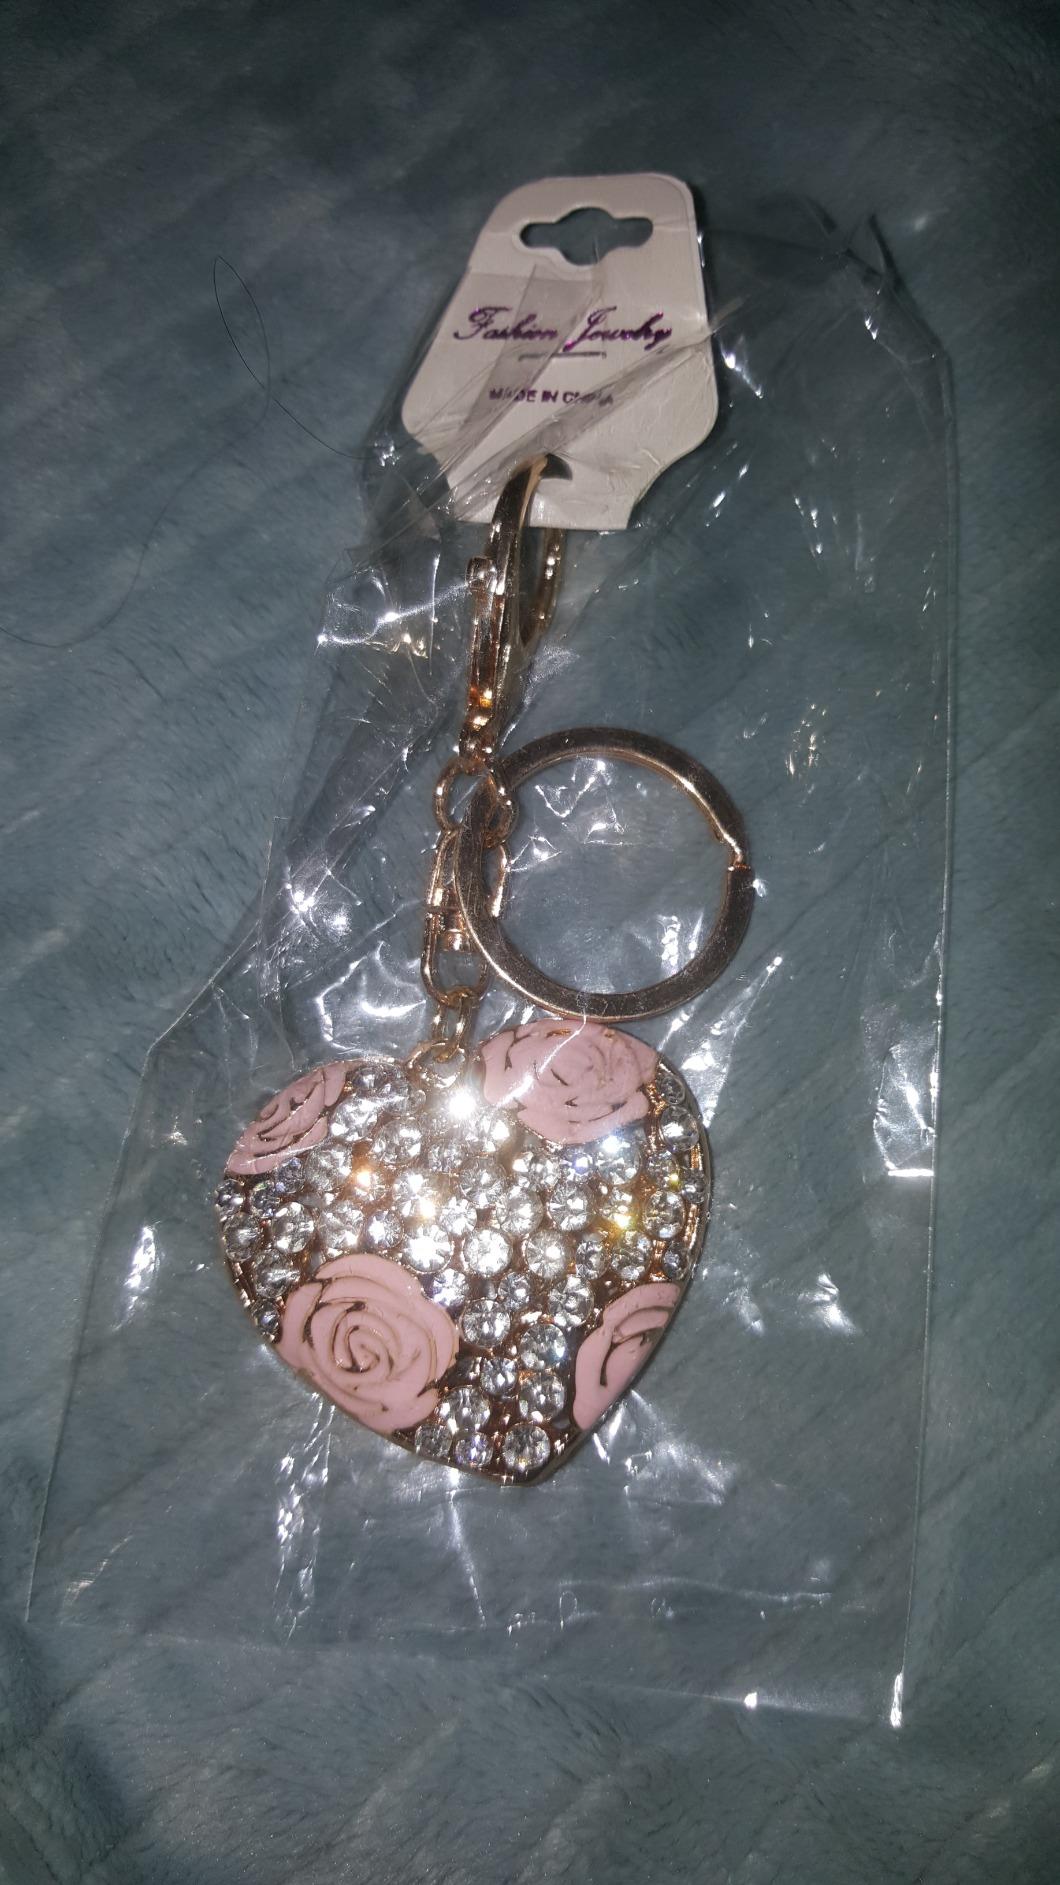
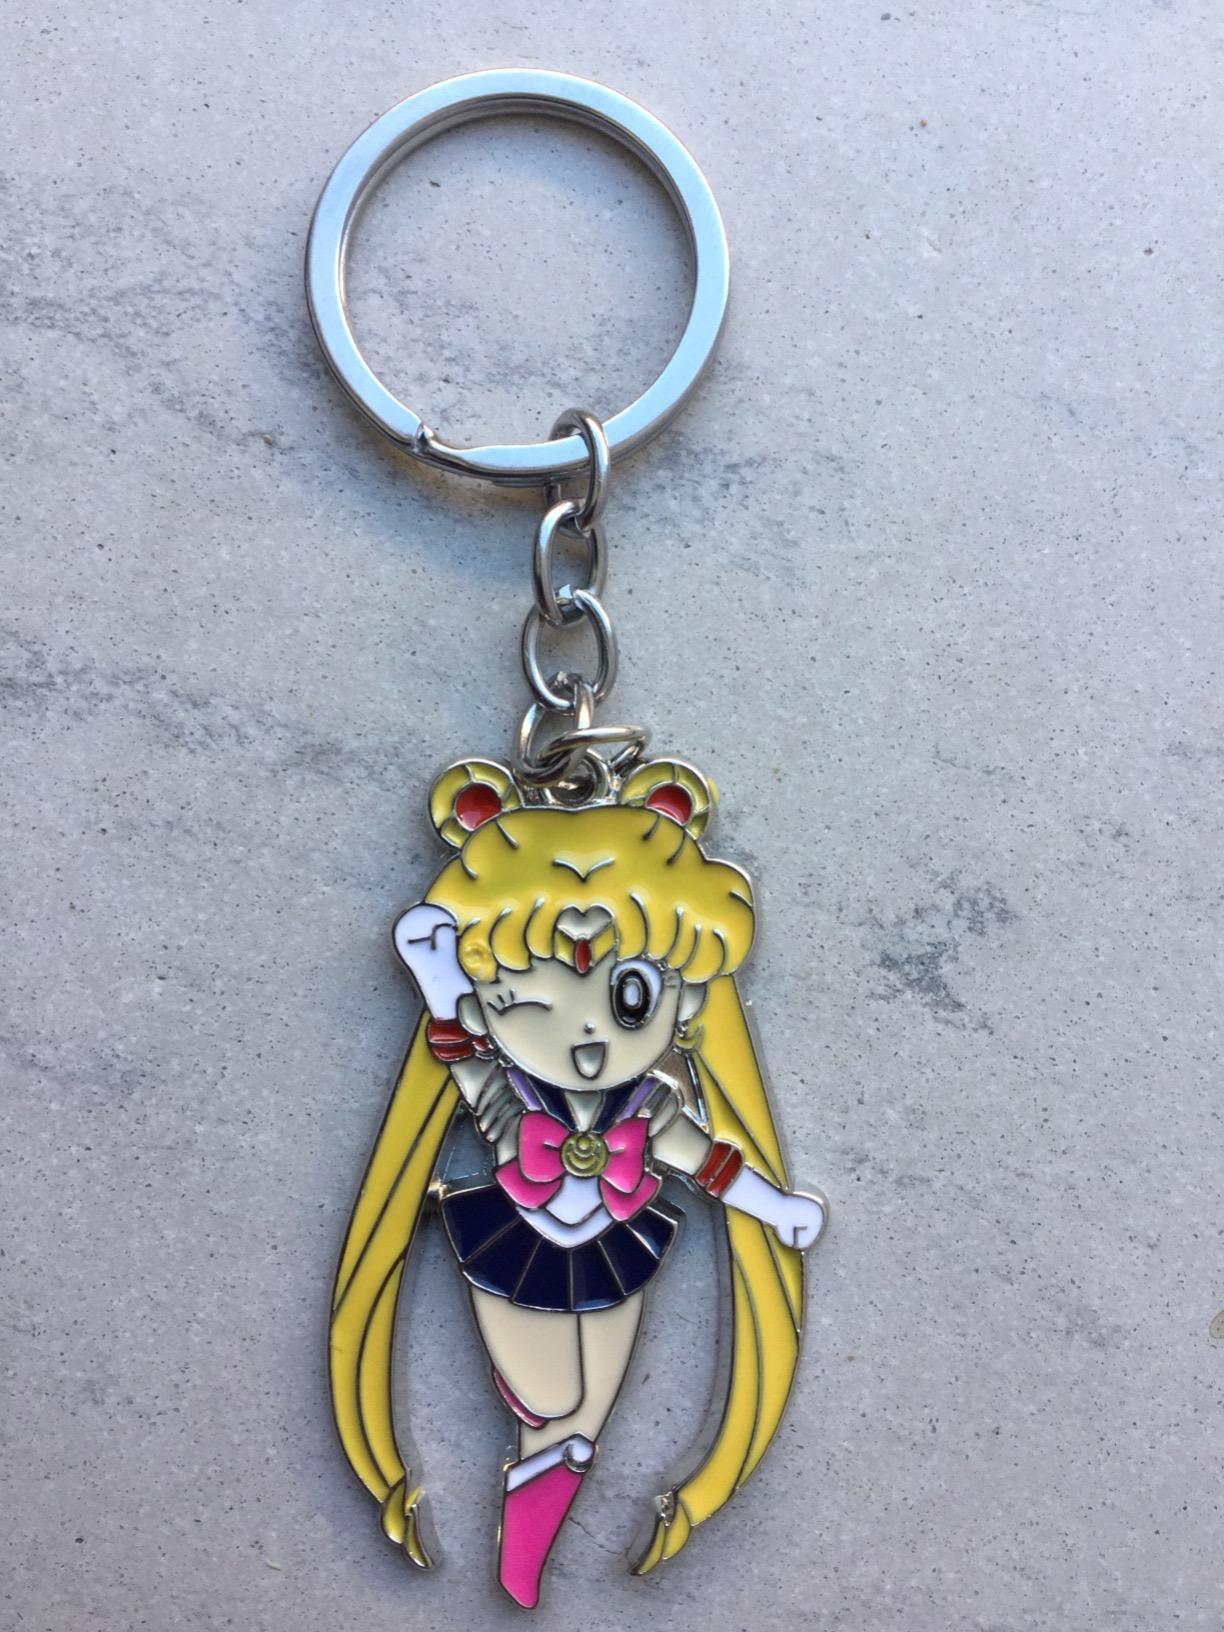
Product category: accessories_keychain
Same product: no